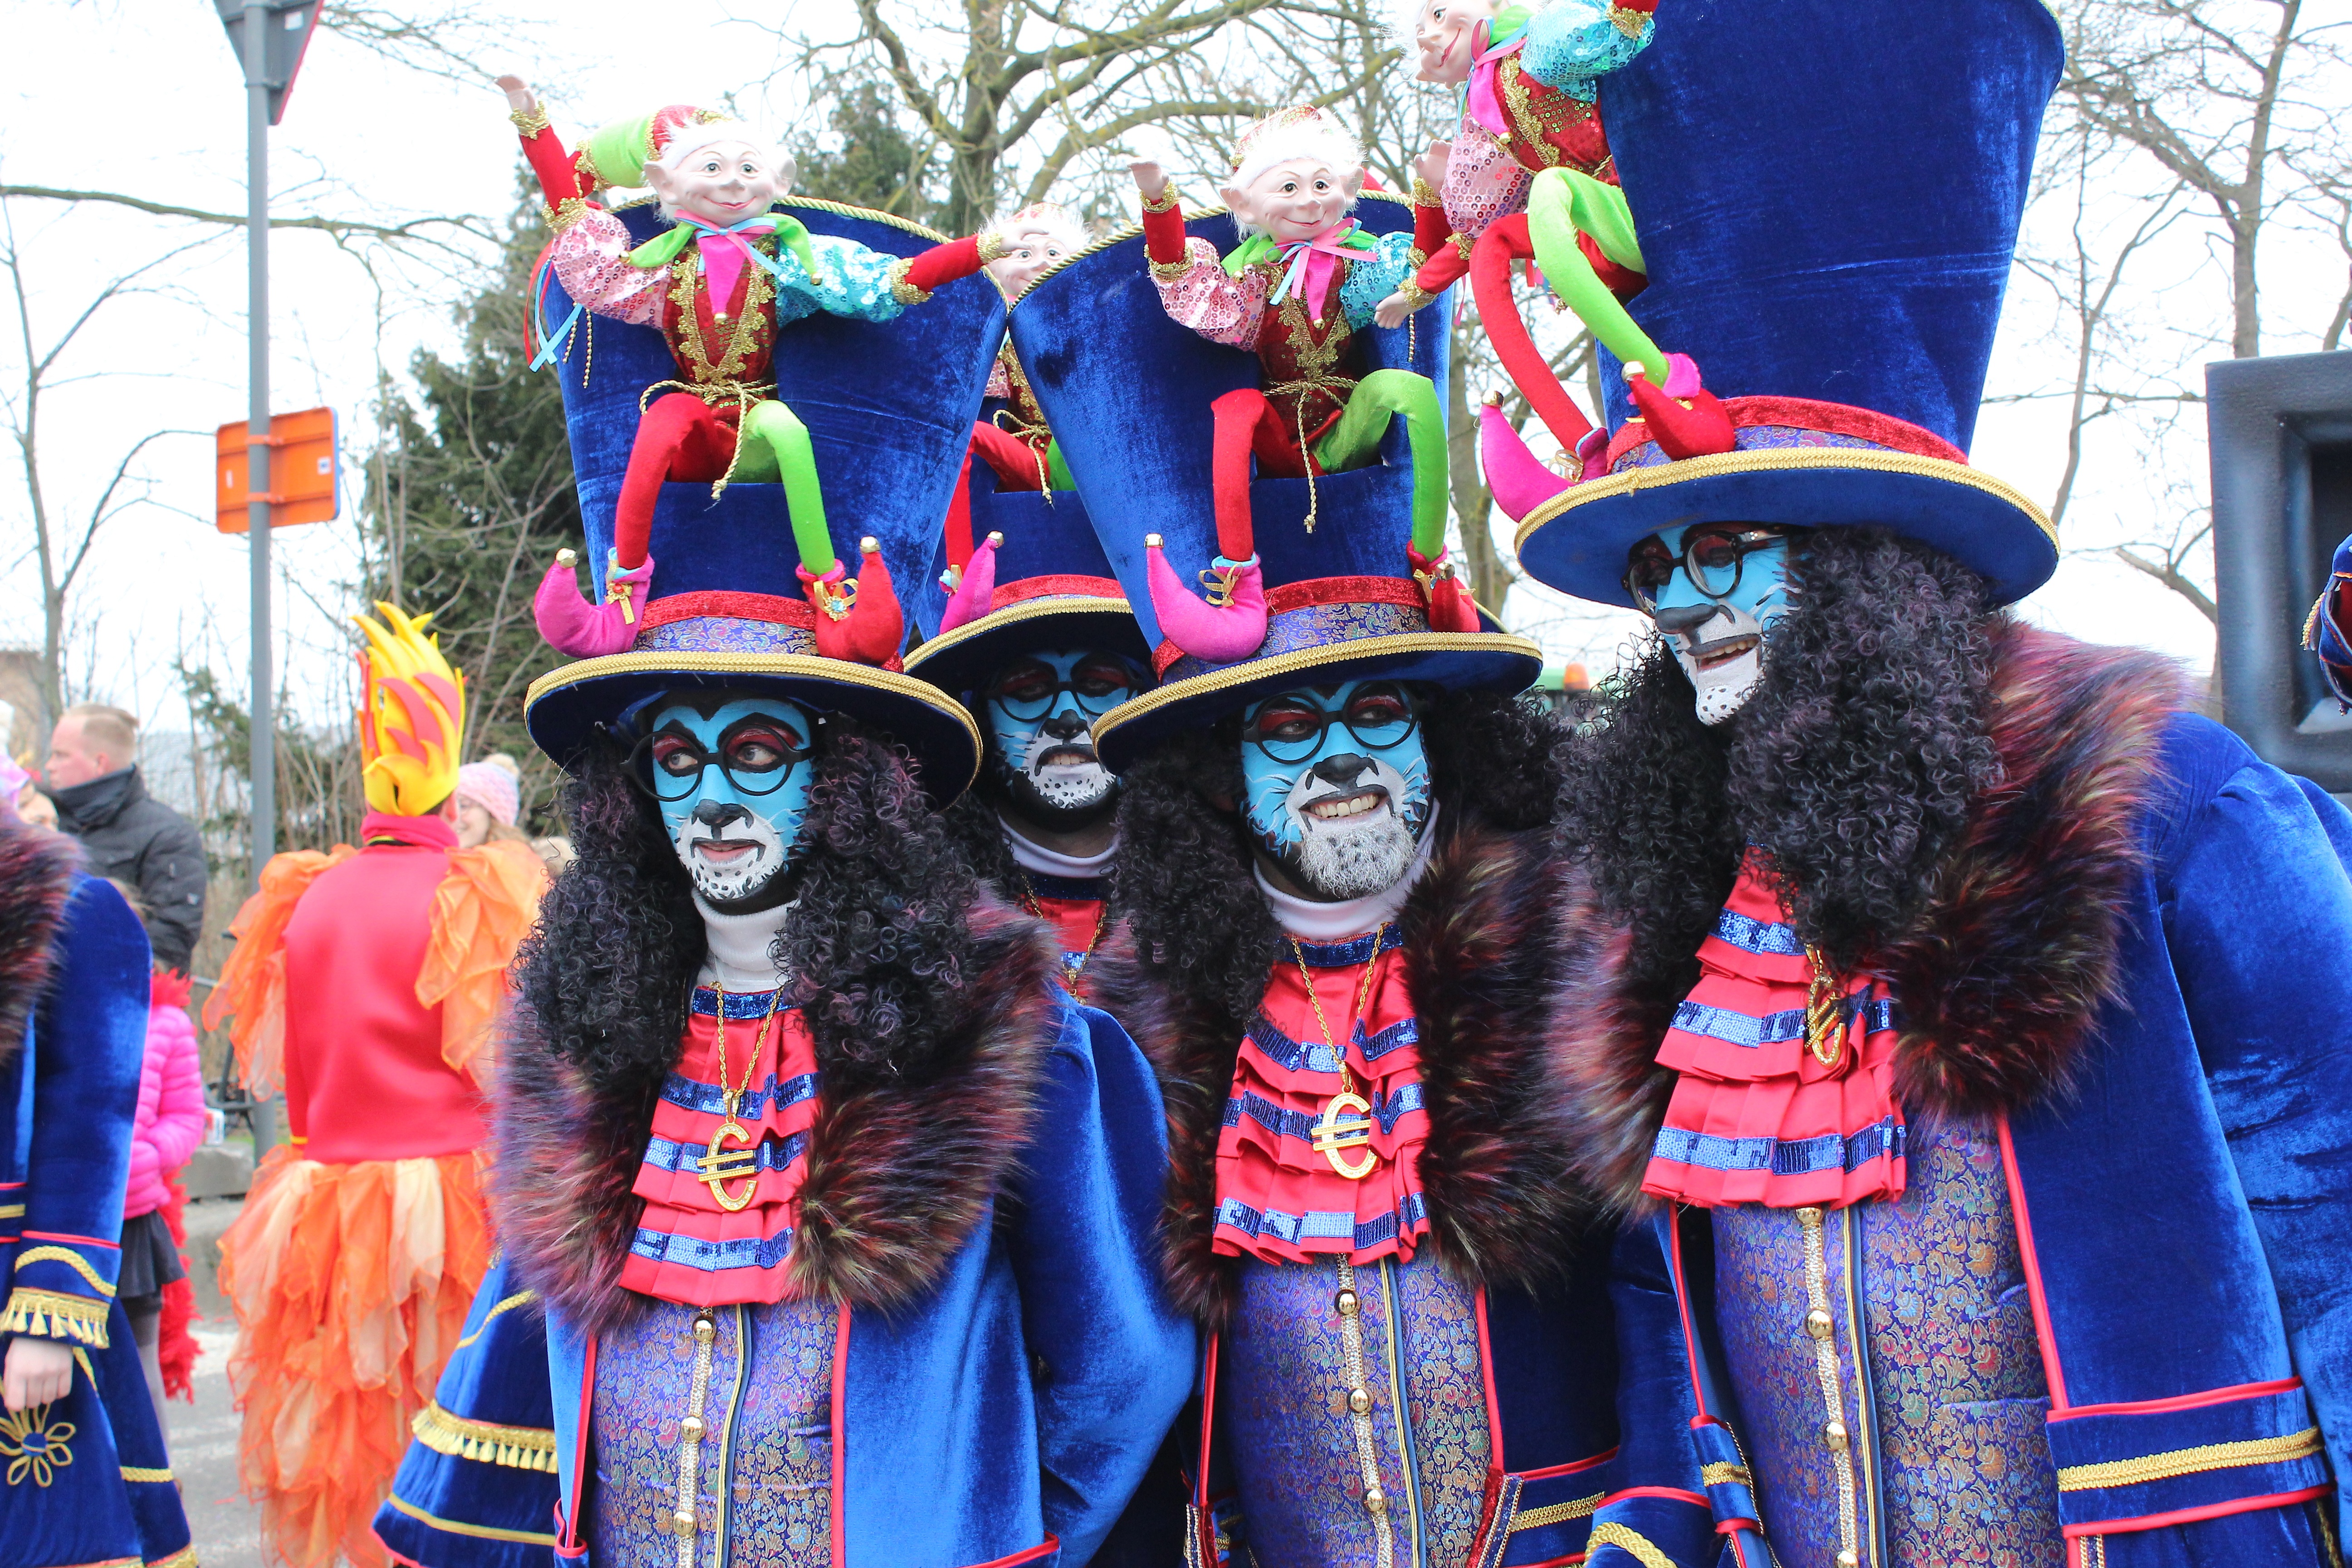
group, carnival, parade, festival, mask, event, costume, aalst